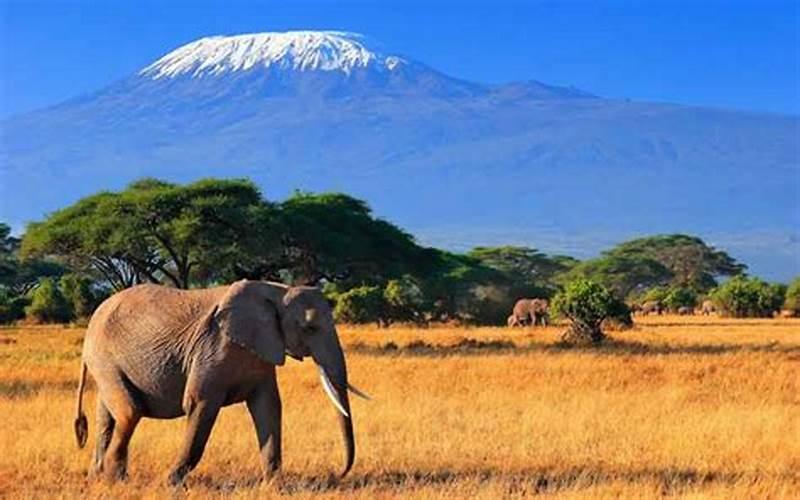
Mandhari nzuri na ya kuvutia iliyo na mnyama tembo mwenye umbo na uzito mkubwa, pamoja na nyasi fupi za rangi ya njano. Kwa mbali kukiwa na miti mirefu pamoja na mlima ulio na theluji kileleni.